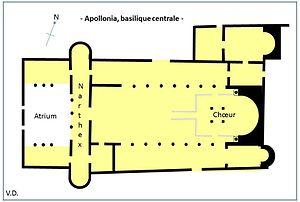
Plan schématique de la basilique byzantine centrale d'Apollonia
Apollonie de Cyrène est un site archéologique situé en Cyrénaïque, en Libye actuelle. Cité fondée par les Grecs, elle devint un centre important du commerce du sud de la Méditerranée comme port de Cyrène, située 20 km au sud-ouest.